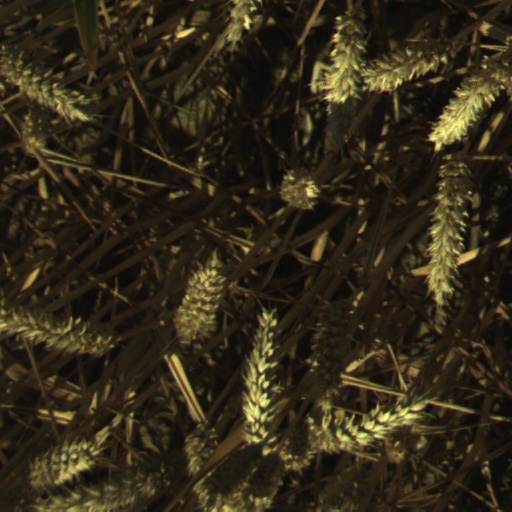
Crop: wheat